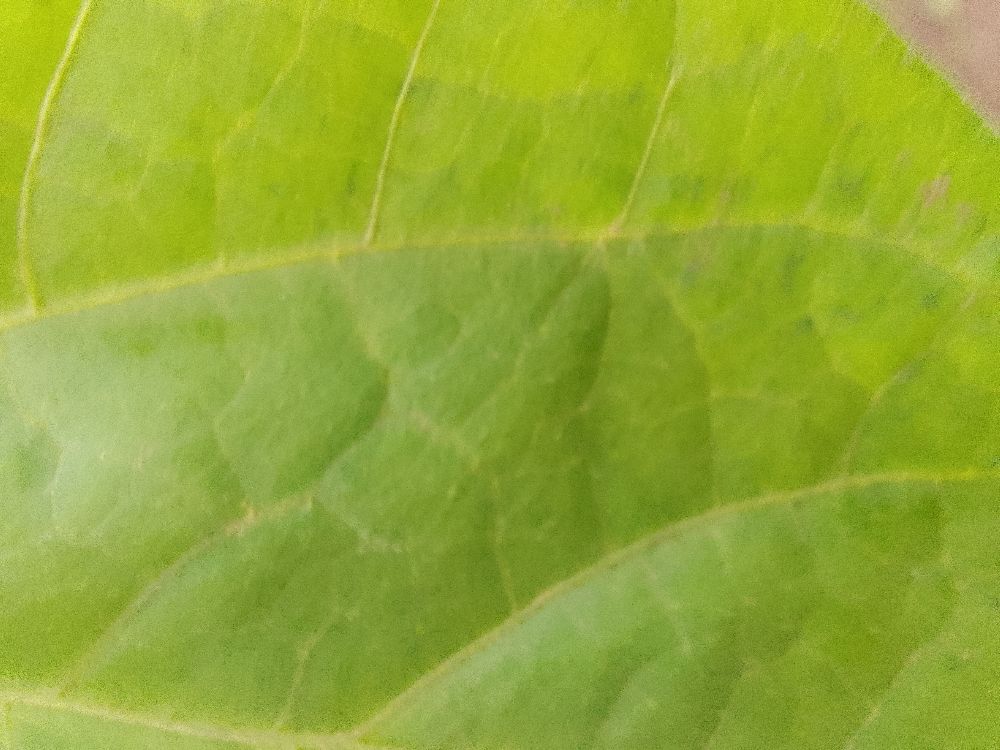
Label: healthy